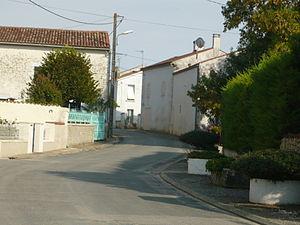
La rue principale dans le village de Migré (17)
Migré est une commune du sud-ouest de la France située dans le département de la Charente-Maritime. Ses habitants sont appelés les Migréens et les Migréennes.